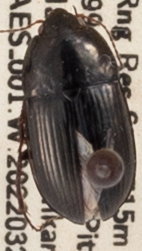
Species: Amara crassispina
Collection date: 2022-03-23
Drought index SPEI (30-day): -1.01
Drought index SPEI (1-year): -0.608
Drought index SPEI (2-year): -0.9